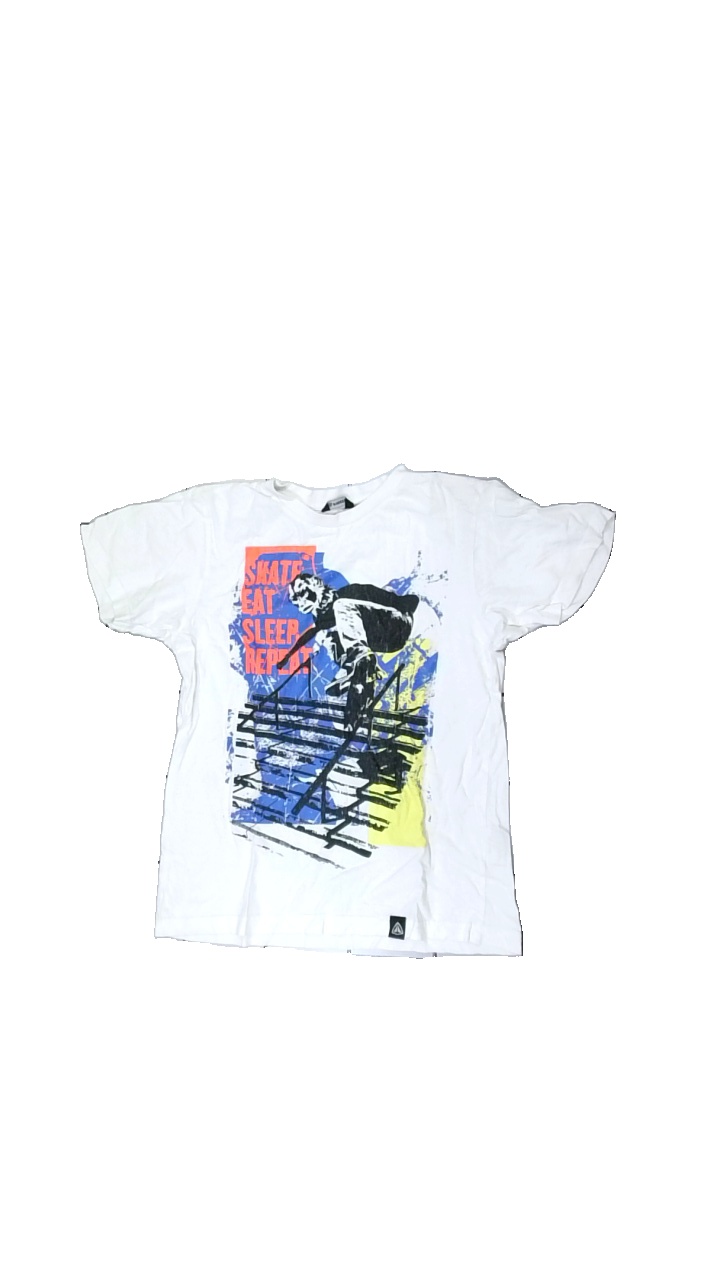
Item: T-shirt (Men)
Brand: Firefly
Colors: White
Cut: Regular, C-collar
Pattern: Other
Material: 100% cotton
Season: All
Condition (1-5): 2
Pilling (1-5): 3
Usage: Export
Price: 50-100